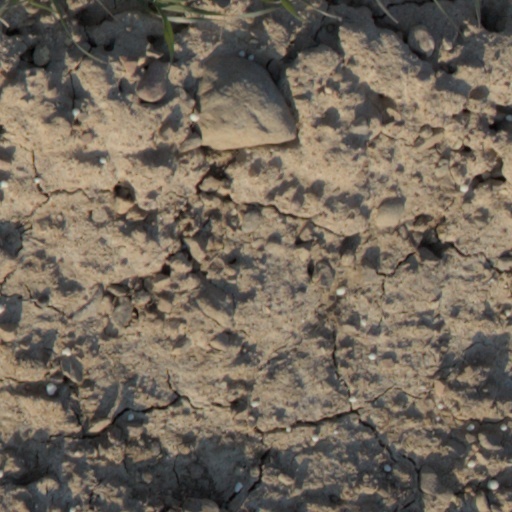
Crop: wheat